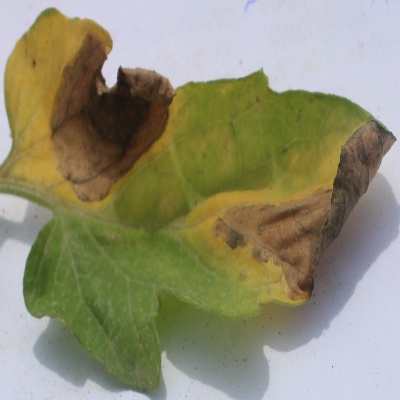
Crop: Tomato
Condition: verticulium wilt